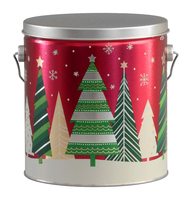
Label: metal